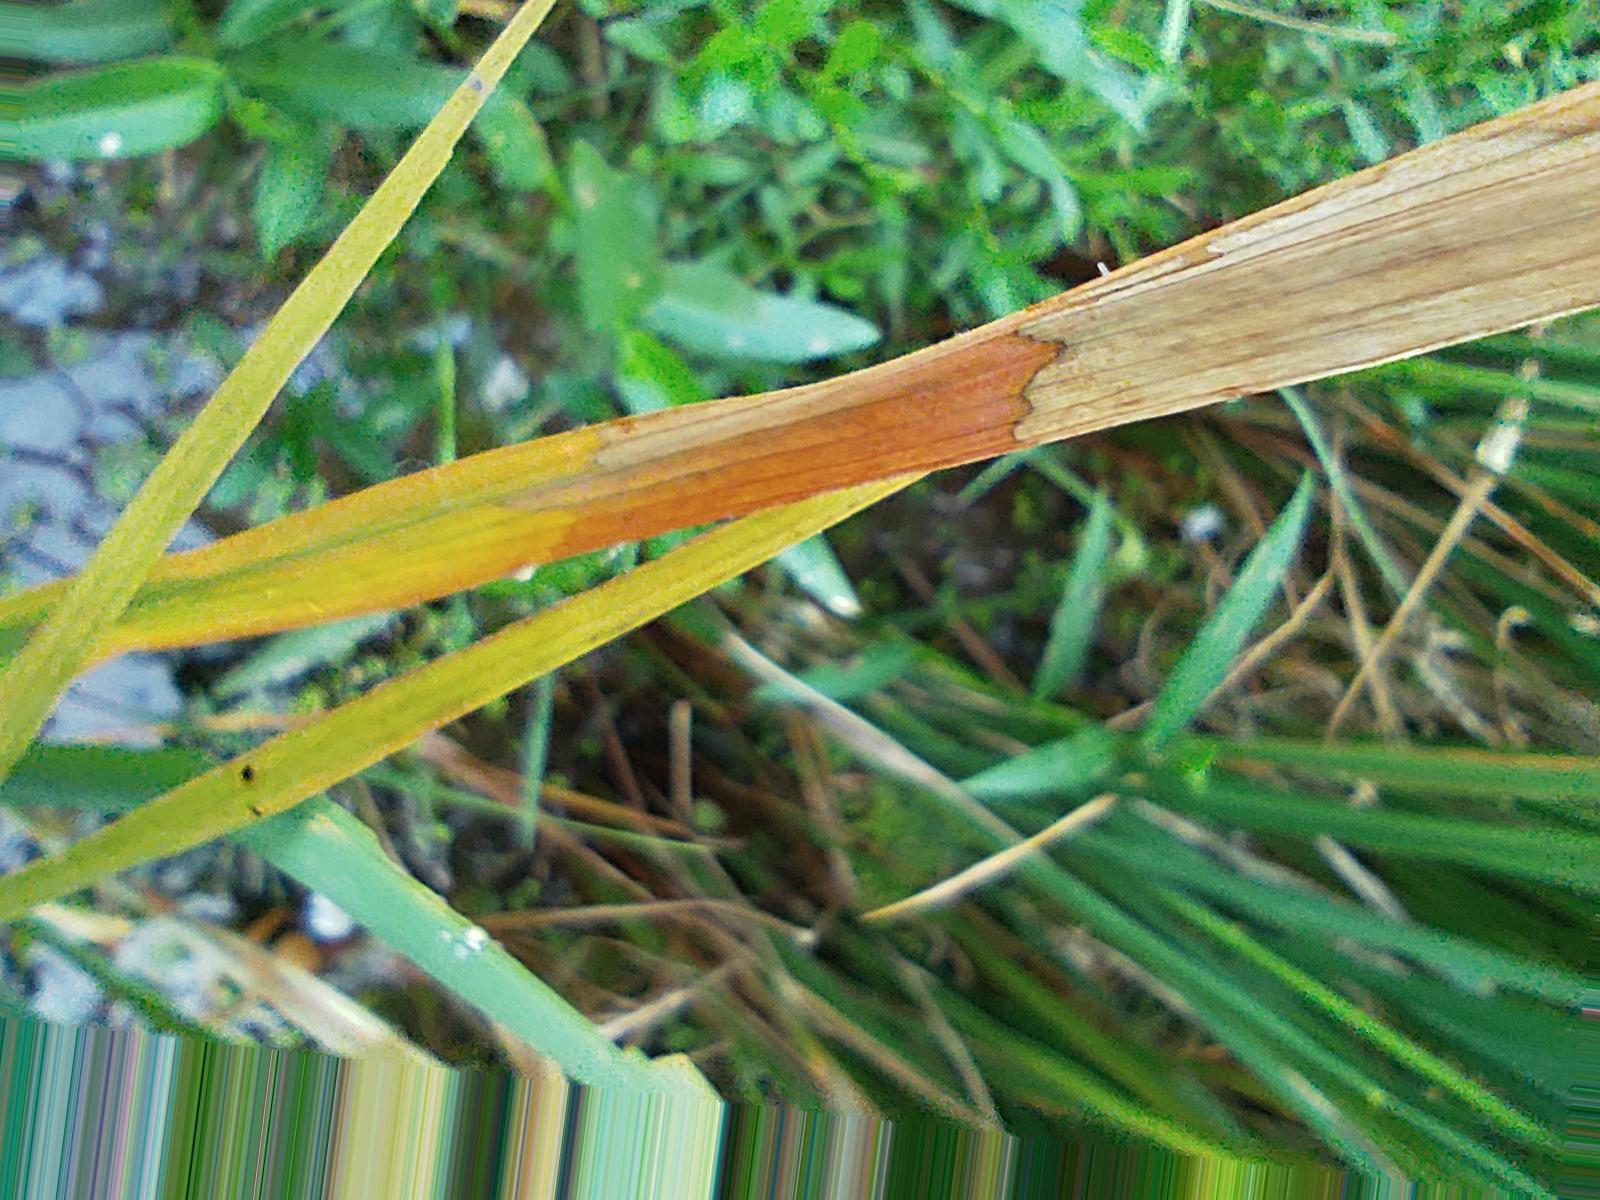
Nhãn: Bệnh Đốm Vằn ( Khô vằn ) ( Sheath Blight )